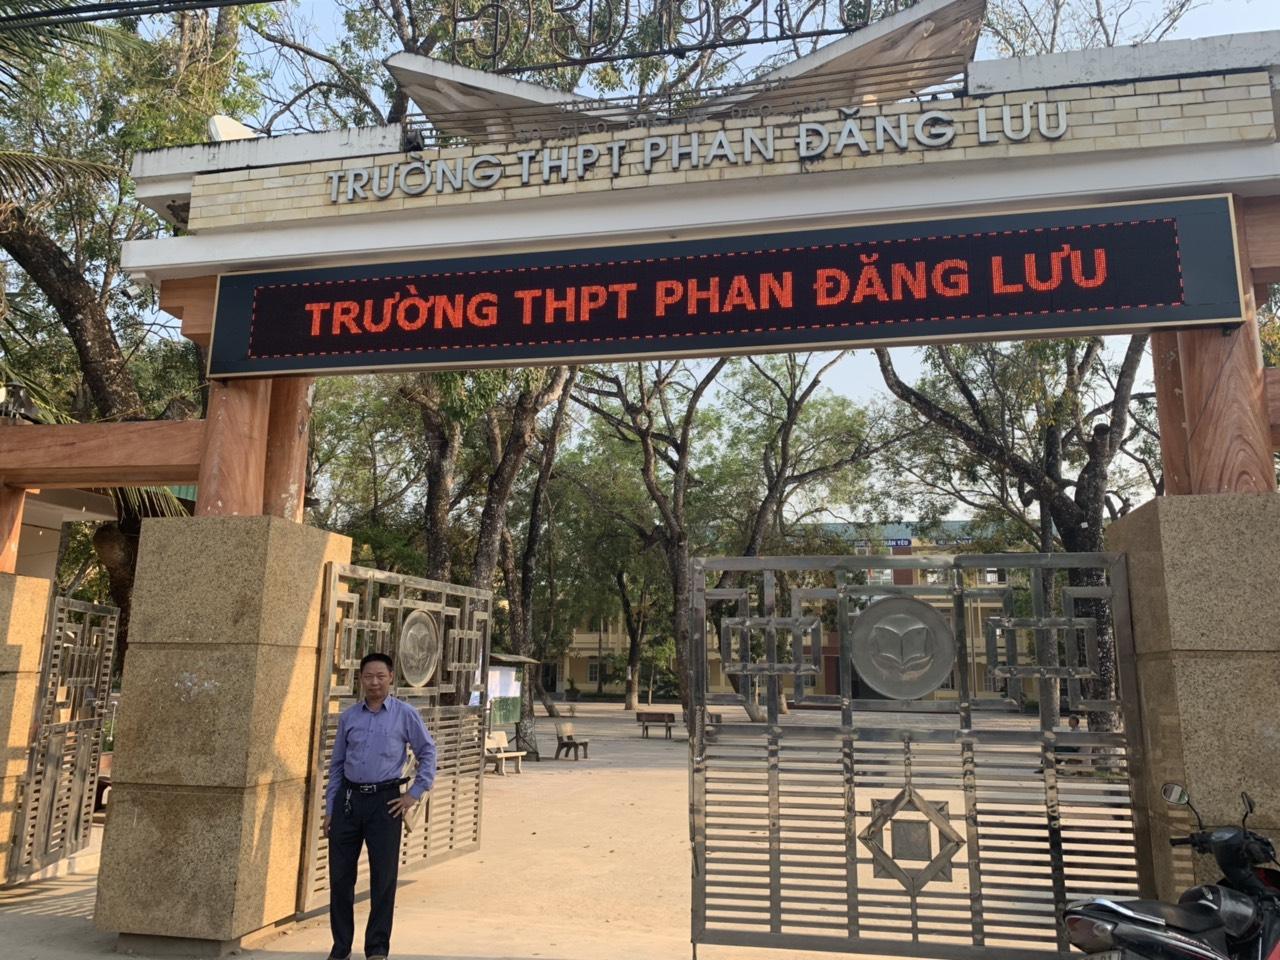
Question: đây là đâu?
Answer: đây là trường trung học phổ thông phan đăng lưu